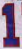
Number: 1